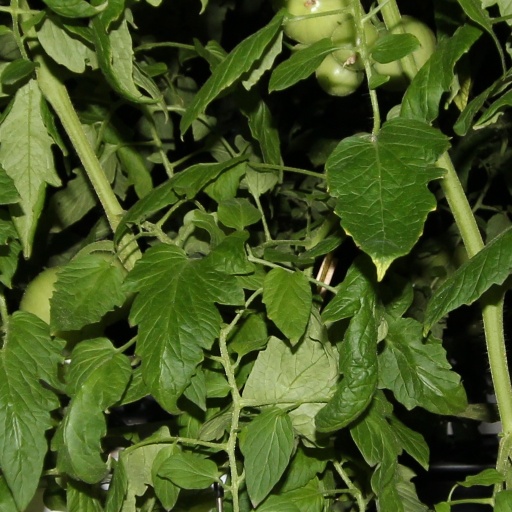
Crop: tomato